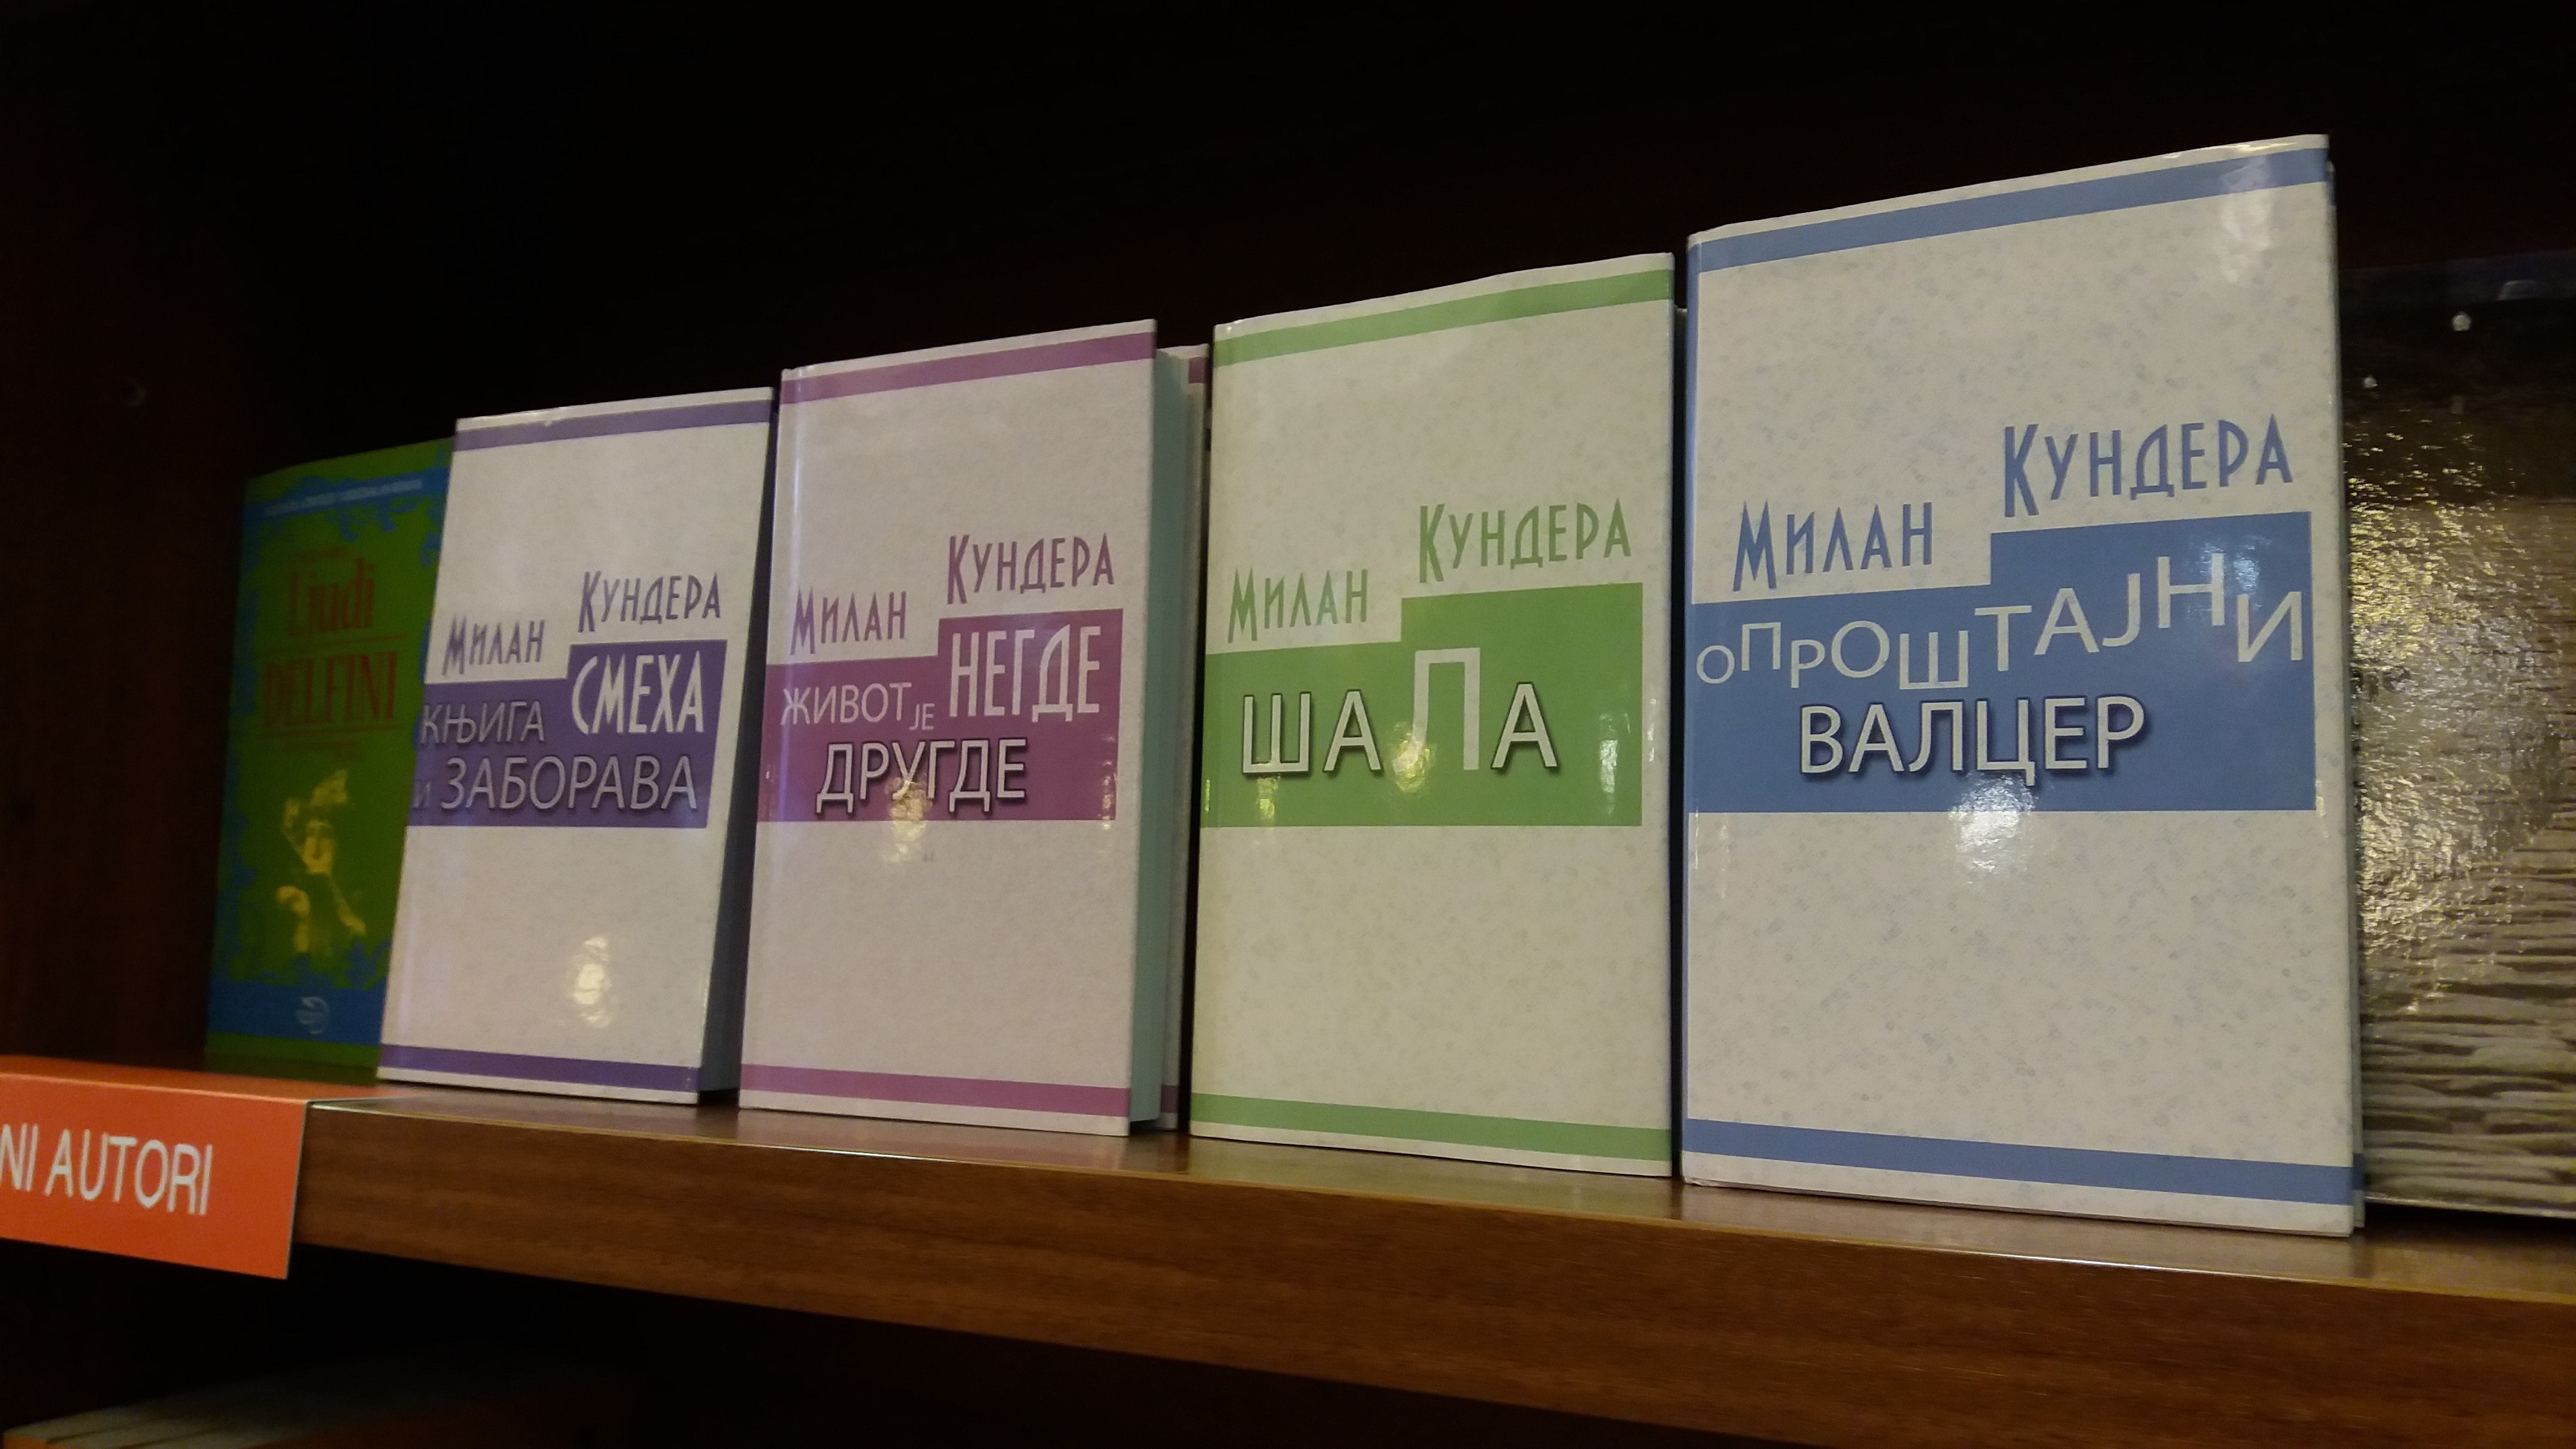
advertising, banner, signage, brand, design, display device